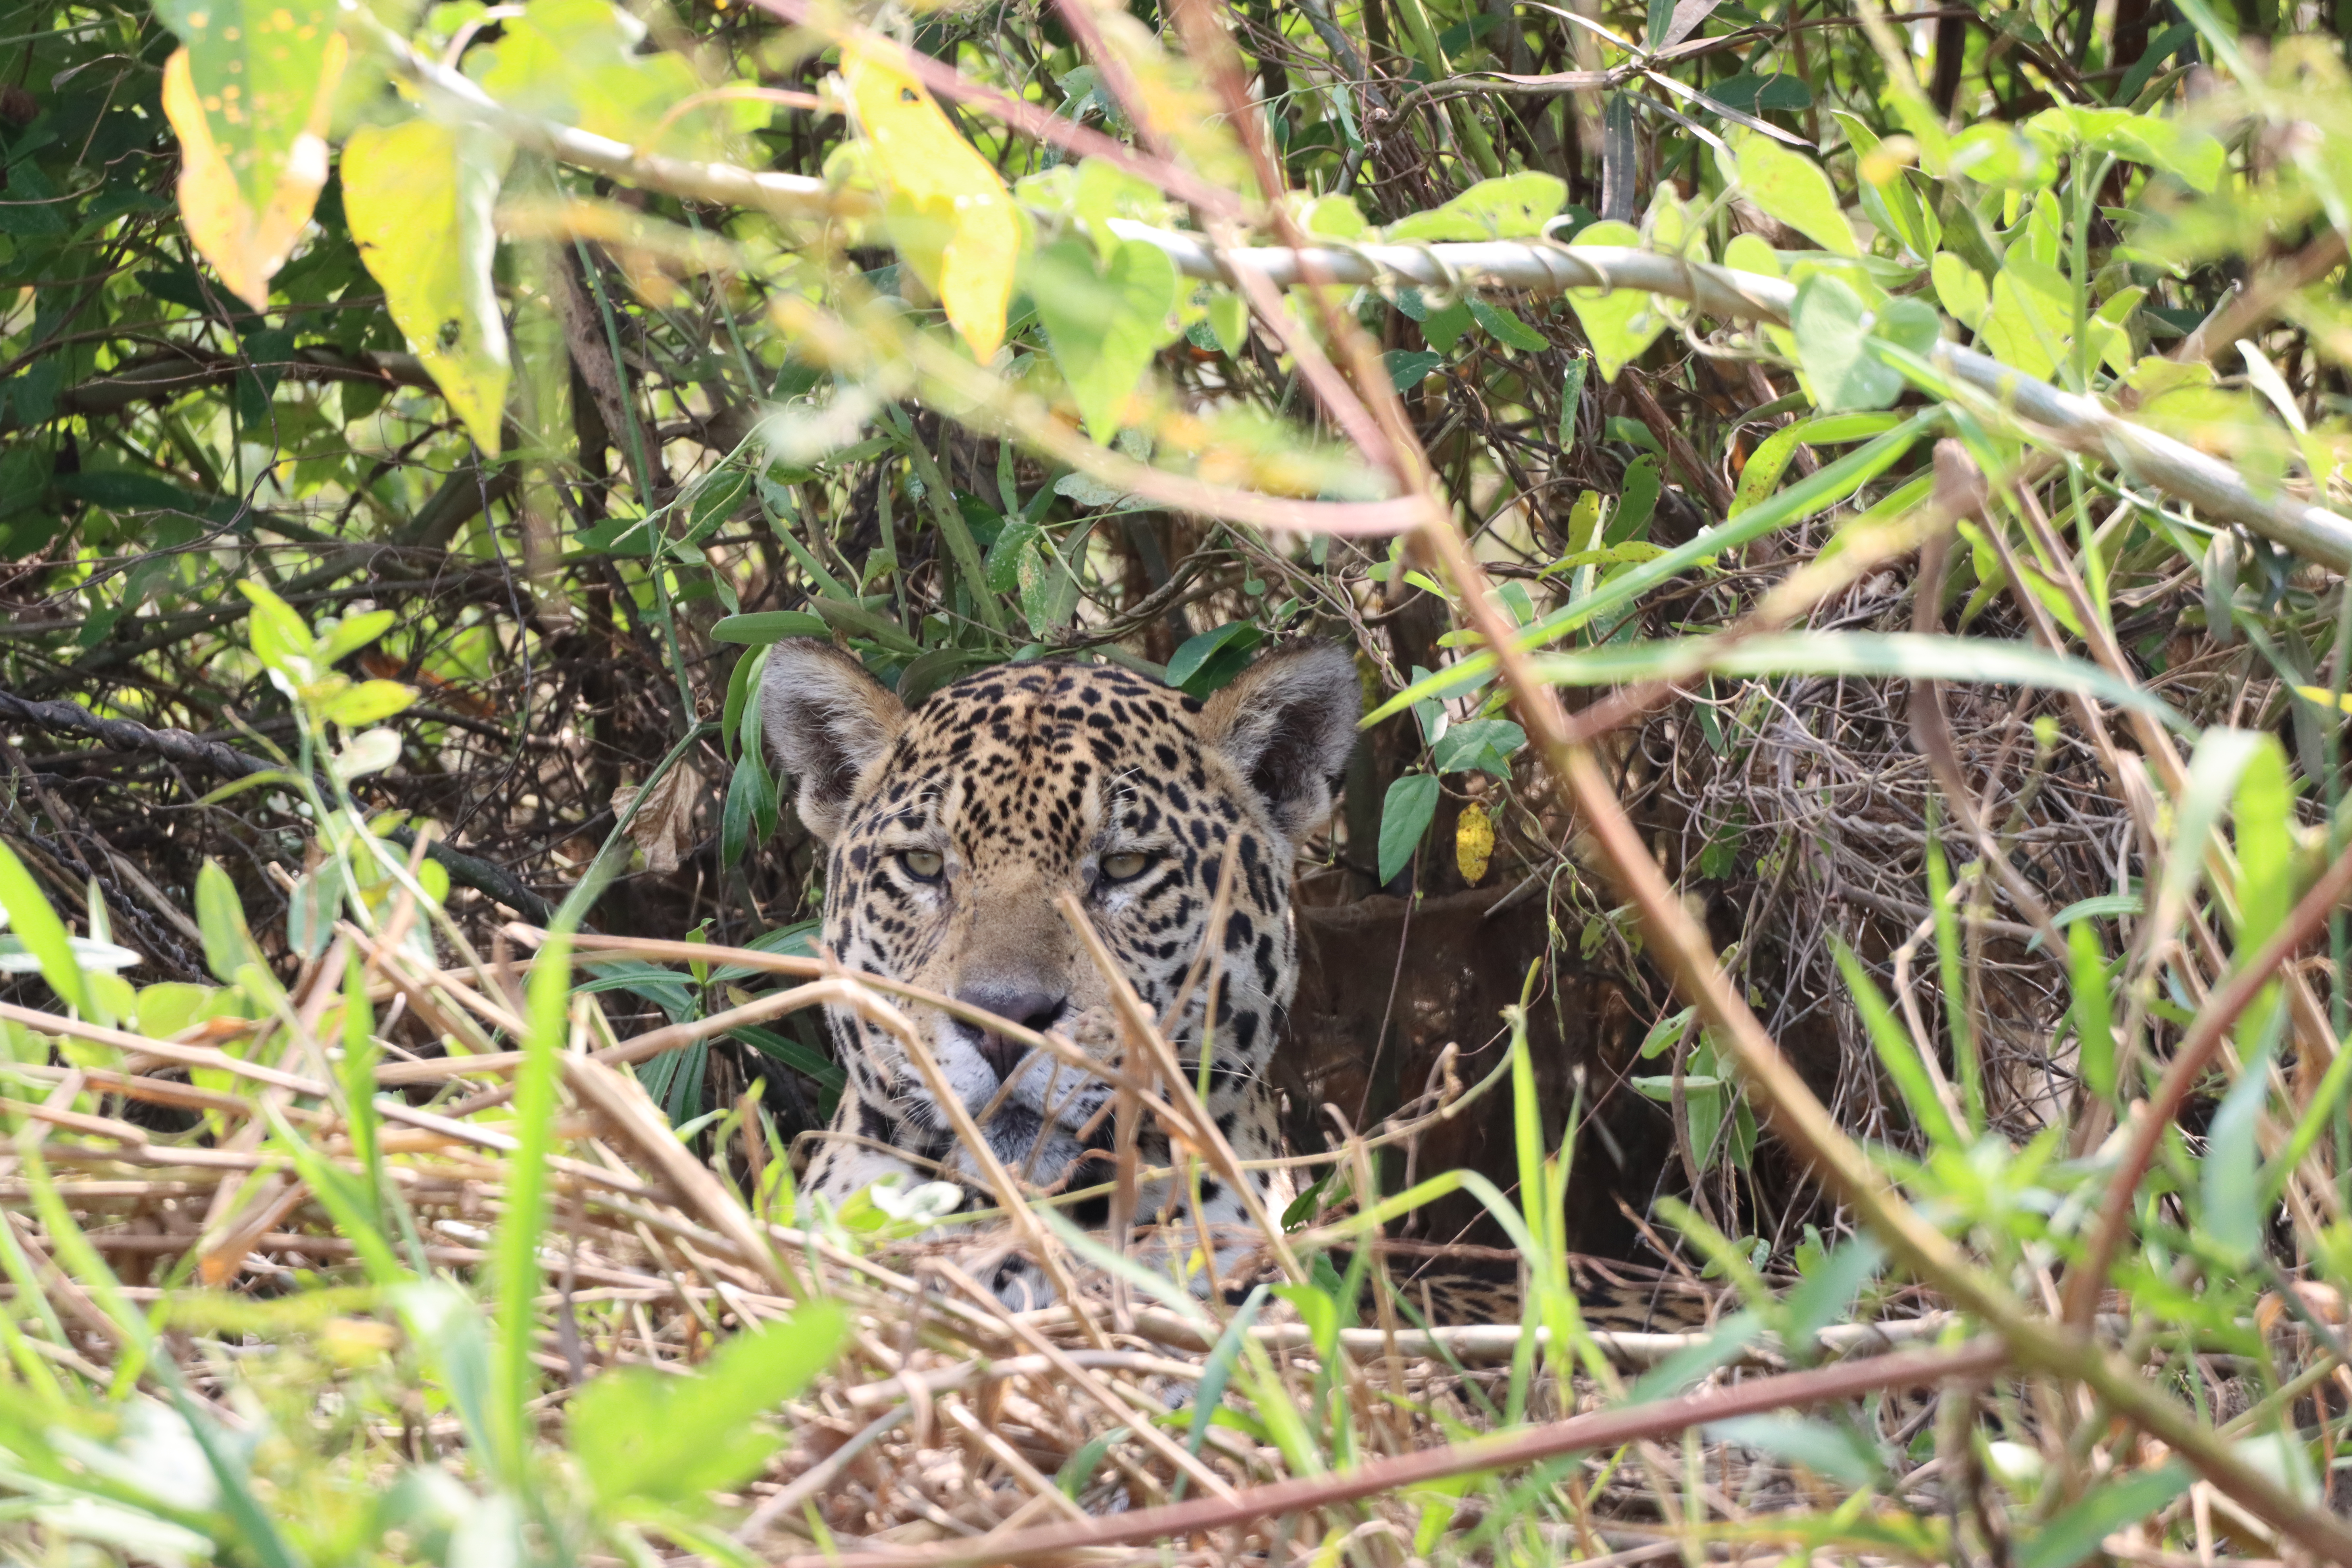
Jaguar: Kamaikua